Ross Auto Engineering

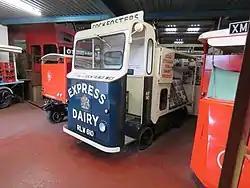
A Helecs 10 Rider Pram on display at The Transport Museum, Wythall. These vehicles were officially built by Ross Auto Engineering, but carried chassis plates for Helecs Vehicles Ltd.

In 1956 they launched the Ross Auto 25, which could carry a payload of 25 cwt when fitted with a milk float body, but with a low frame height of just , could also be fitted with a refuse collection body, or could be used as a tractor unit, when it could carry 1 ton and pull a 1-ton trailer. It was wide, and came fitted with a motor, which was mounted on Metalastic rubber bushes, to reduce shock loads to the transmission system. Two racks of batteries were mounted either side of the chassis, and battery capacities of 161 Amp-hours to 240 Amp-hours could be accommodated, depending on the use to which the vehicle would be put. The batteries were designed so that they could easily be replaced with fully charged batteries if they became flat. Control was by a two or three speed fully automatic controller and contactor assembly. The vehicle was extremely manoeuvrable, having a turning circle of only , and depending on the gear ratio of the back axle, had a top speed of .